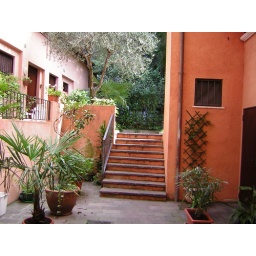
Entrance to a house off the main street in Sirmione